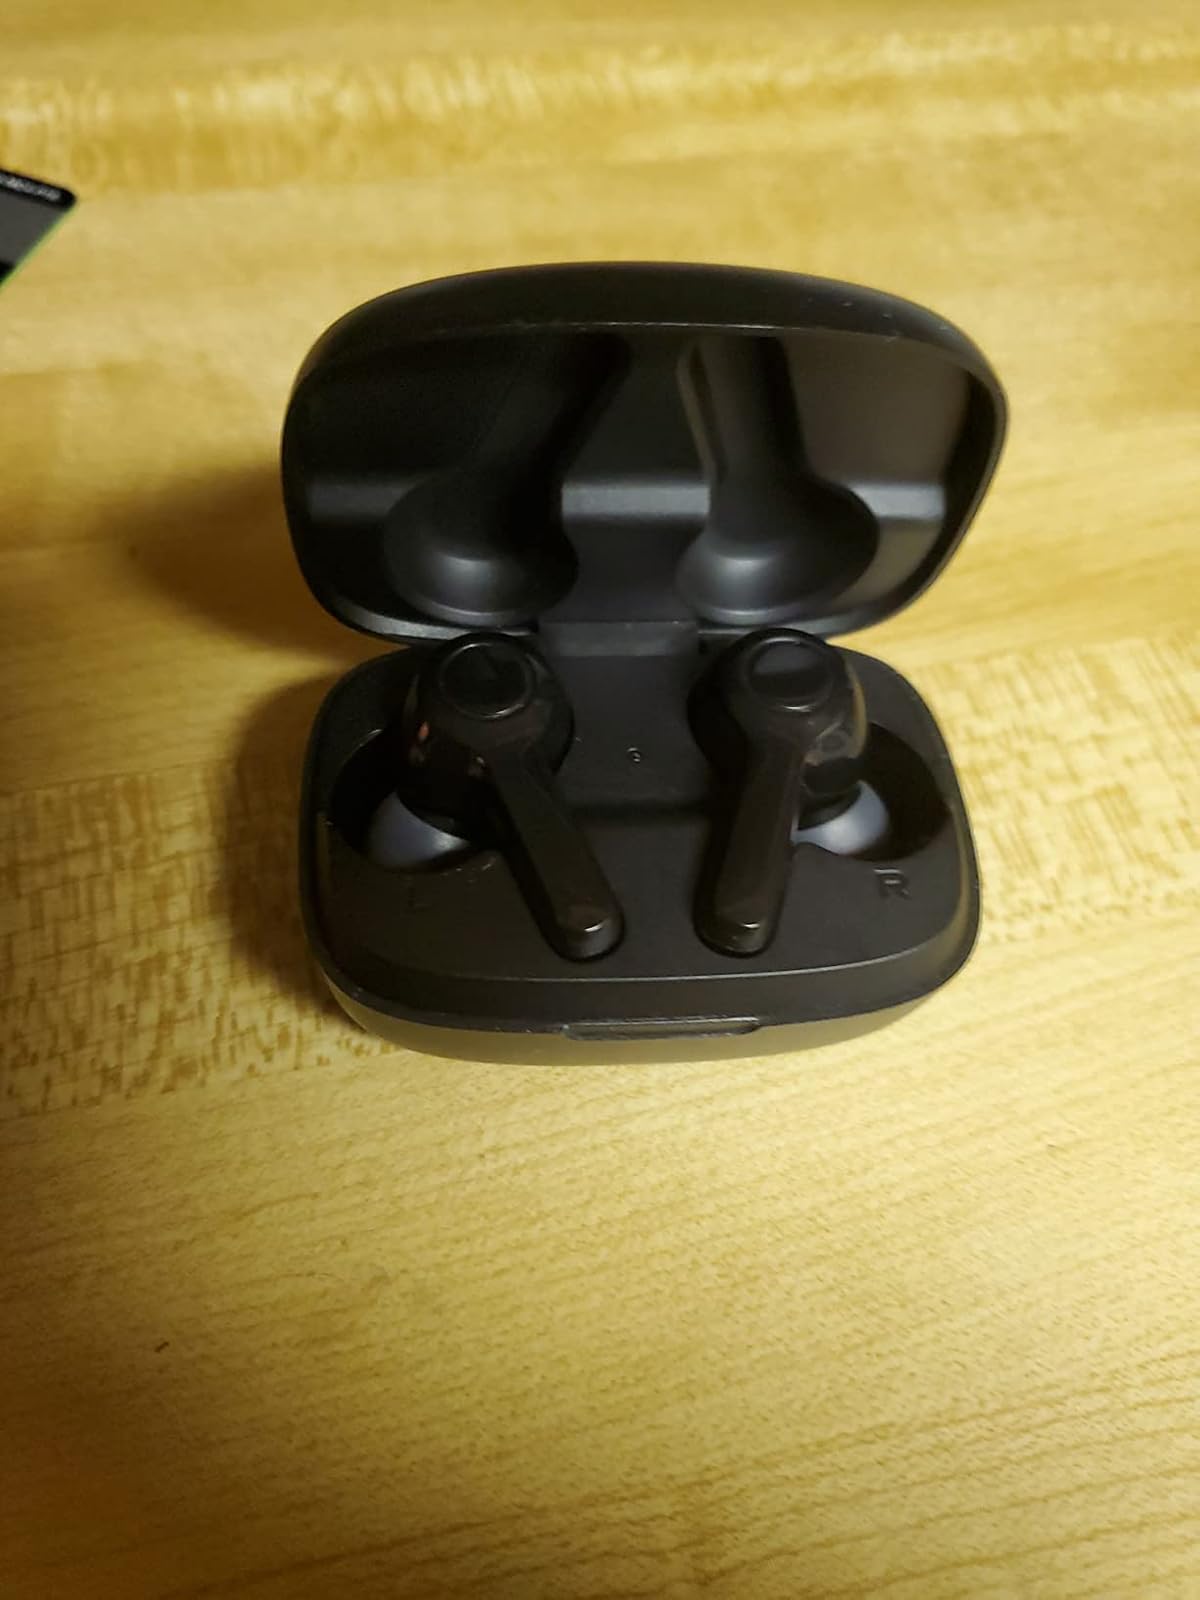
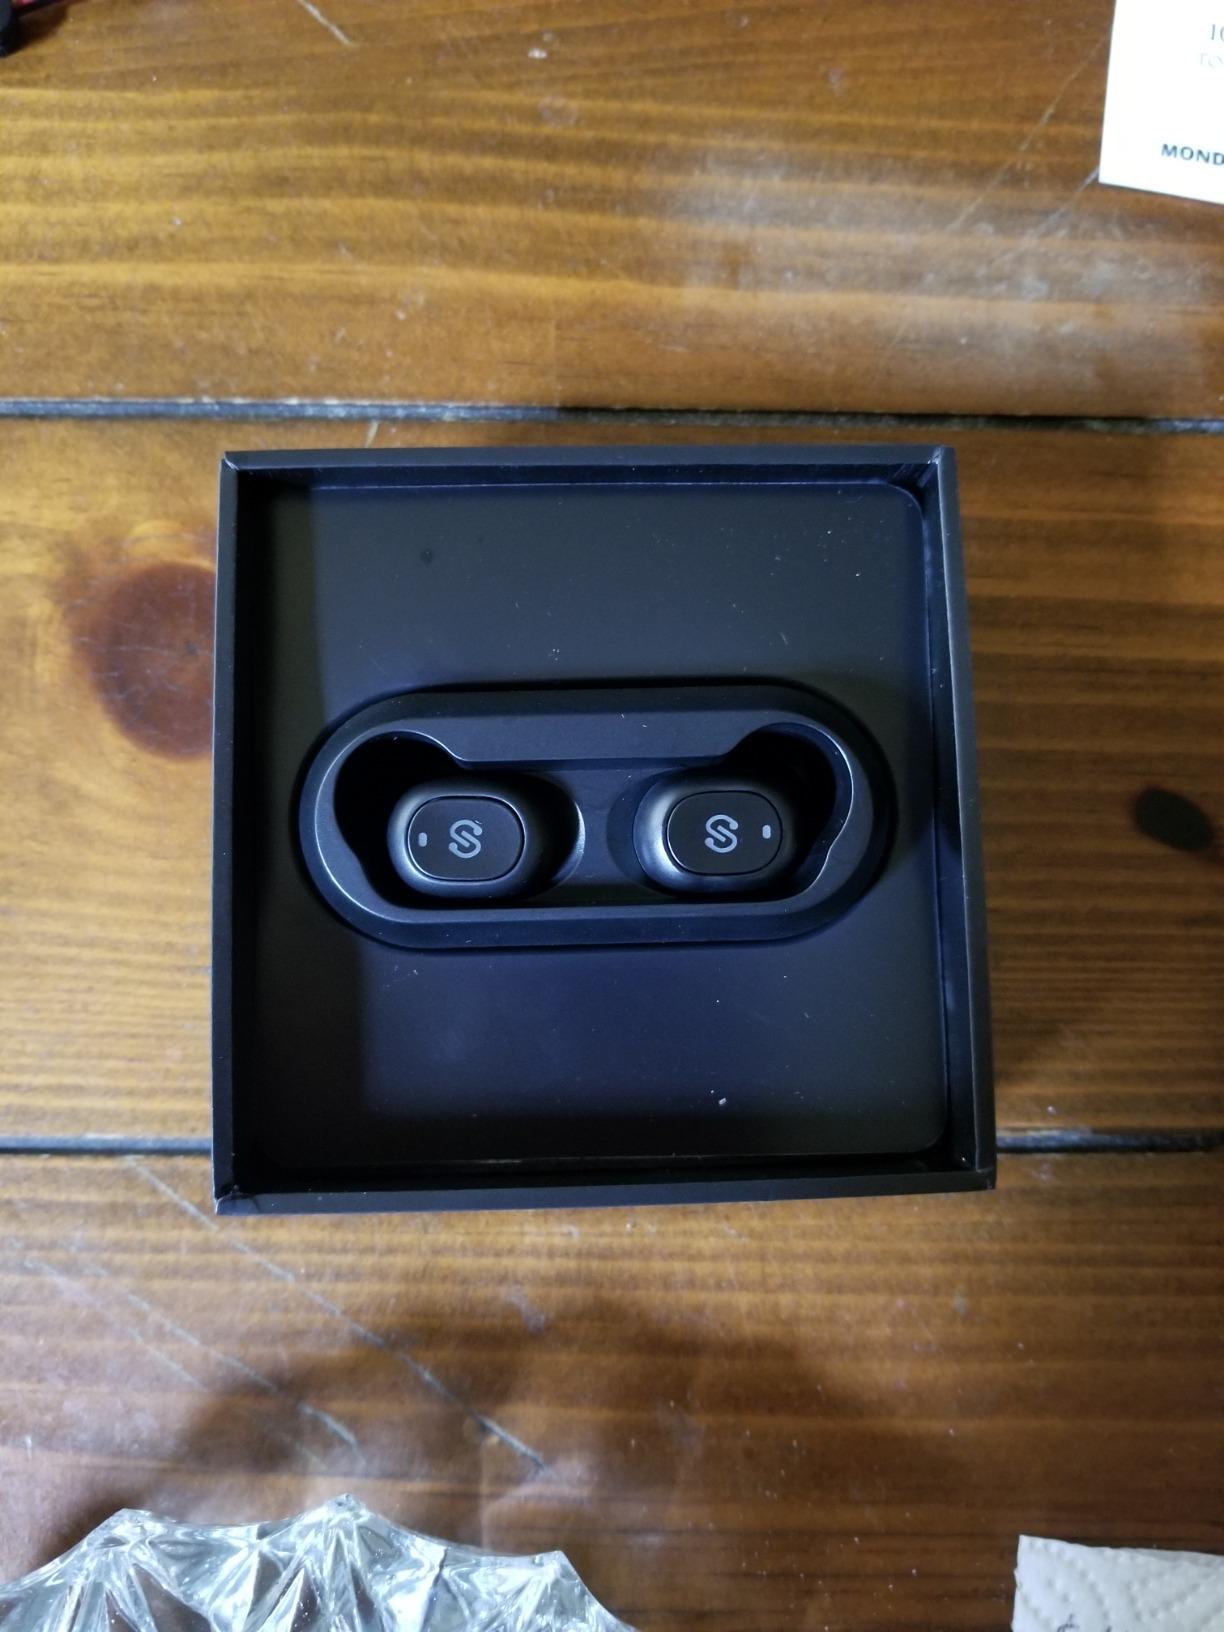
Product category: earbuds
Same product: no